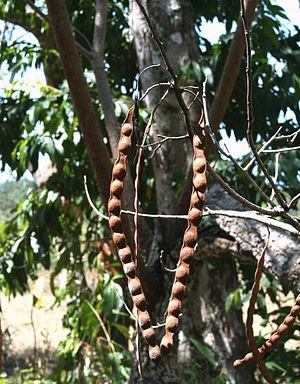
Anadenanthera peregrina, appelé localement yopo, est une espèce d'arbres de la famille des Fabacées originaire d'Amérique du Sud.